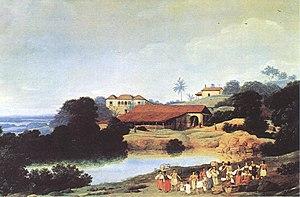
Le Musée régional de Mayence conserve une importante collection d'objets de la période romaine de Mayence, ainsi que des peintures et sculptures jusqu'à nos jours. Il abrite la plus importante collection d'art du Land de Rhénanie-Palatinat.